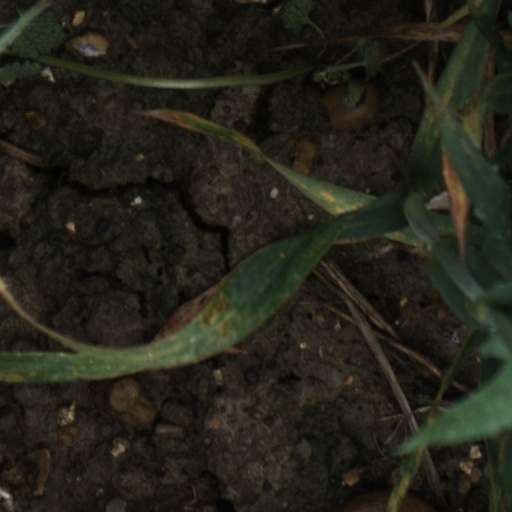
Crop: wheat